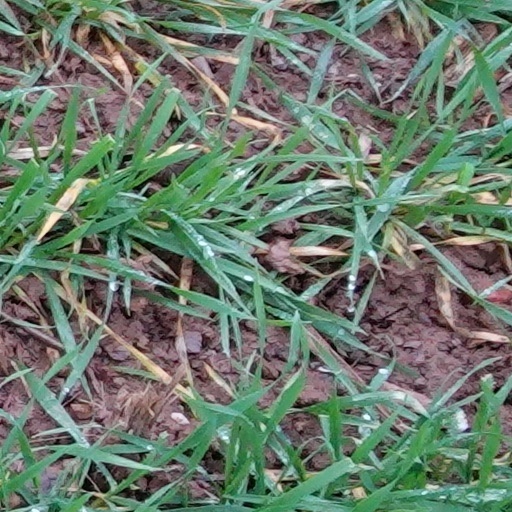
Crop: wheat